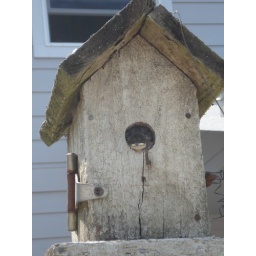
my neighbors bird house on top of the fence was made home by some swallows.